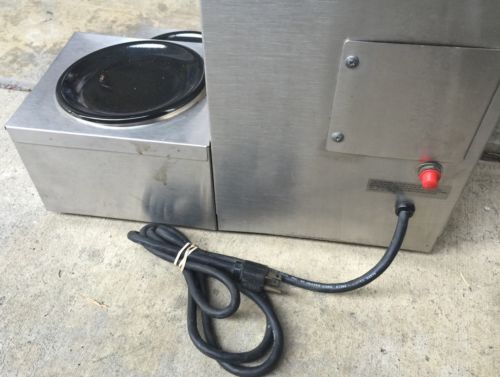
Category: coffee maker